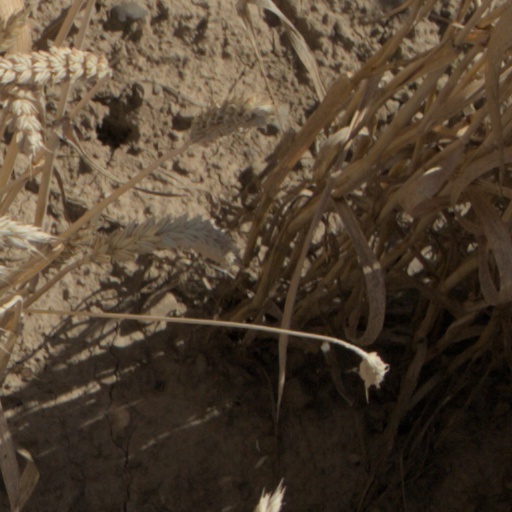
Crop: wheat